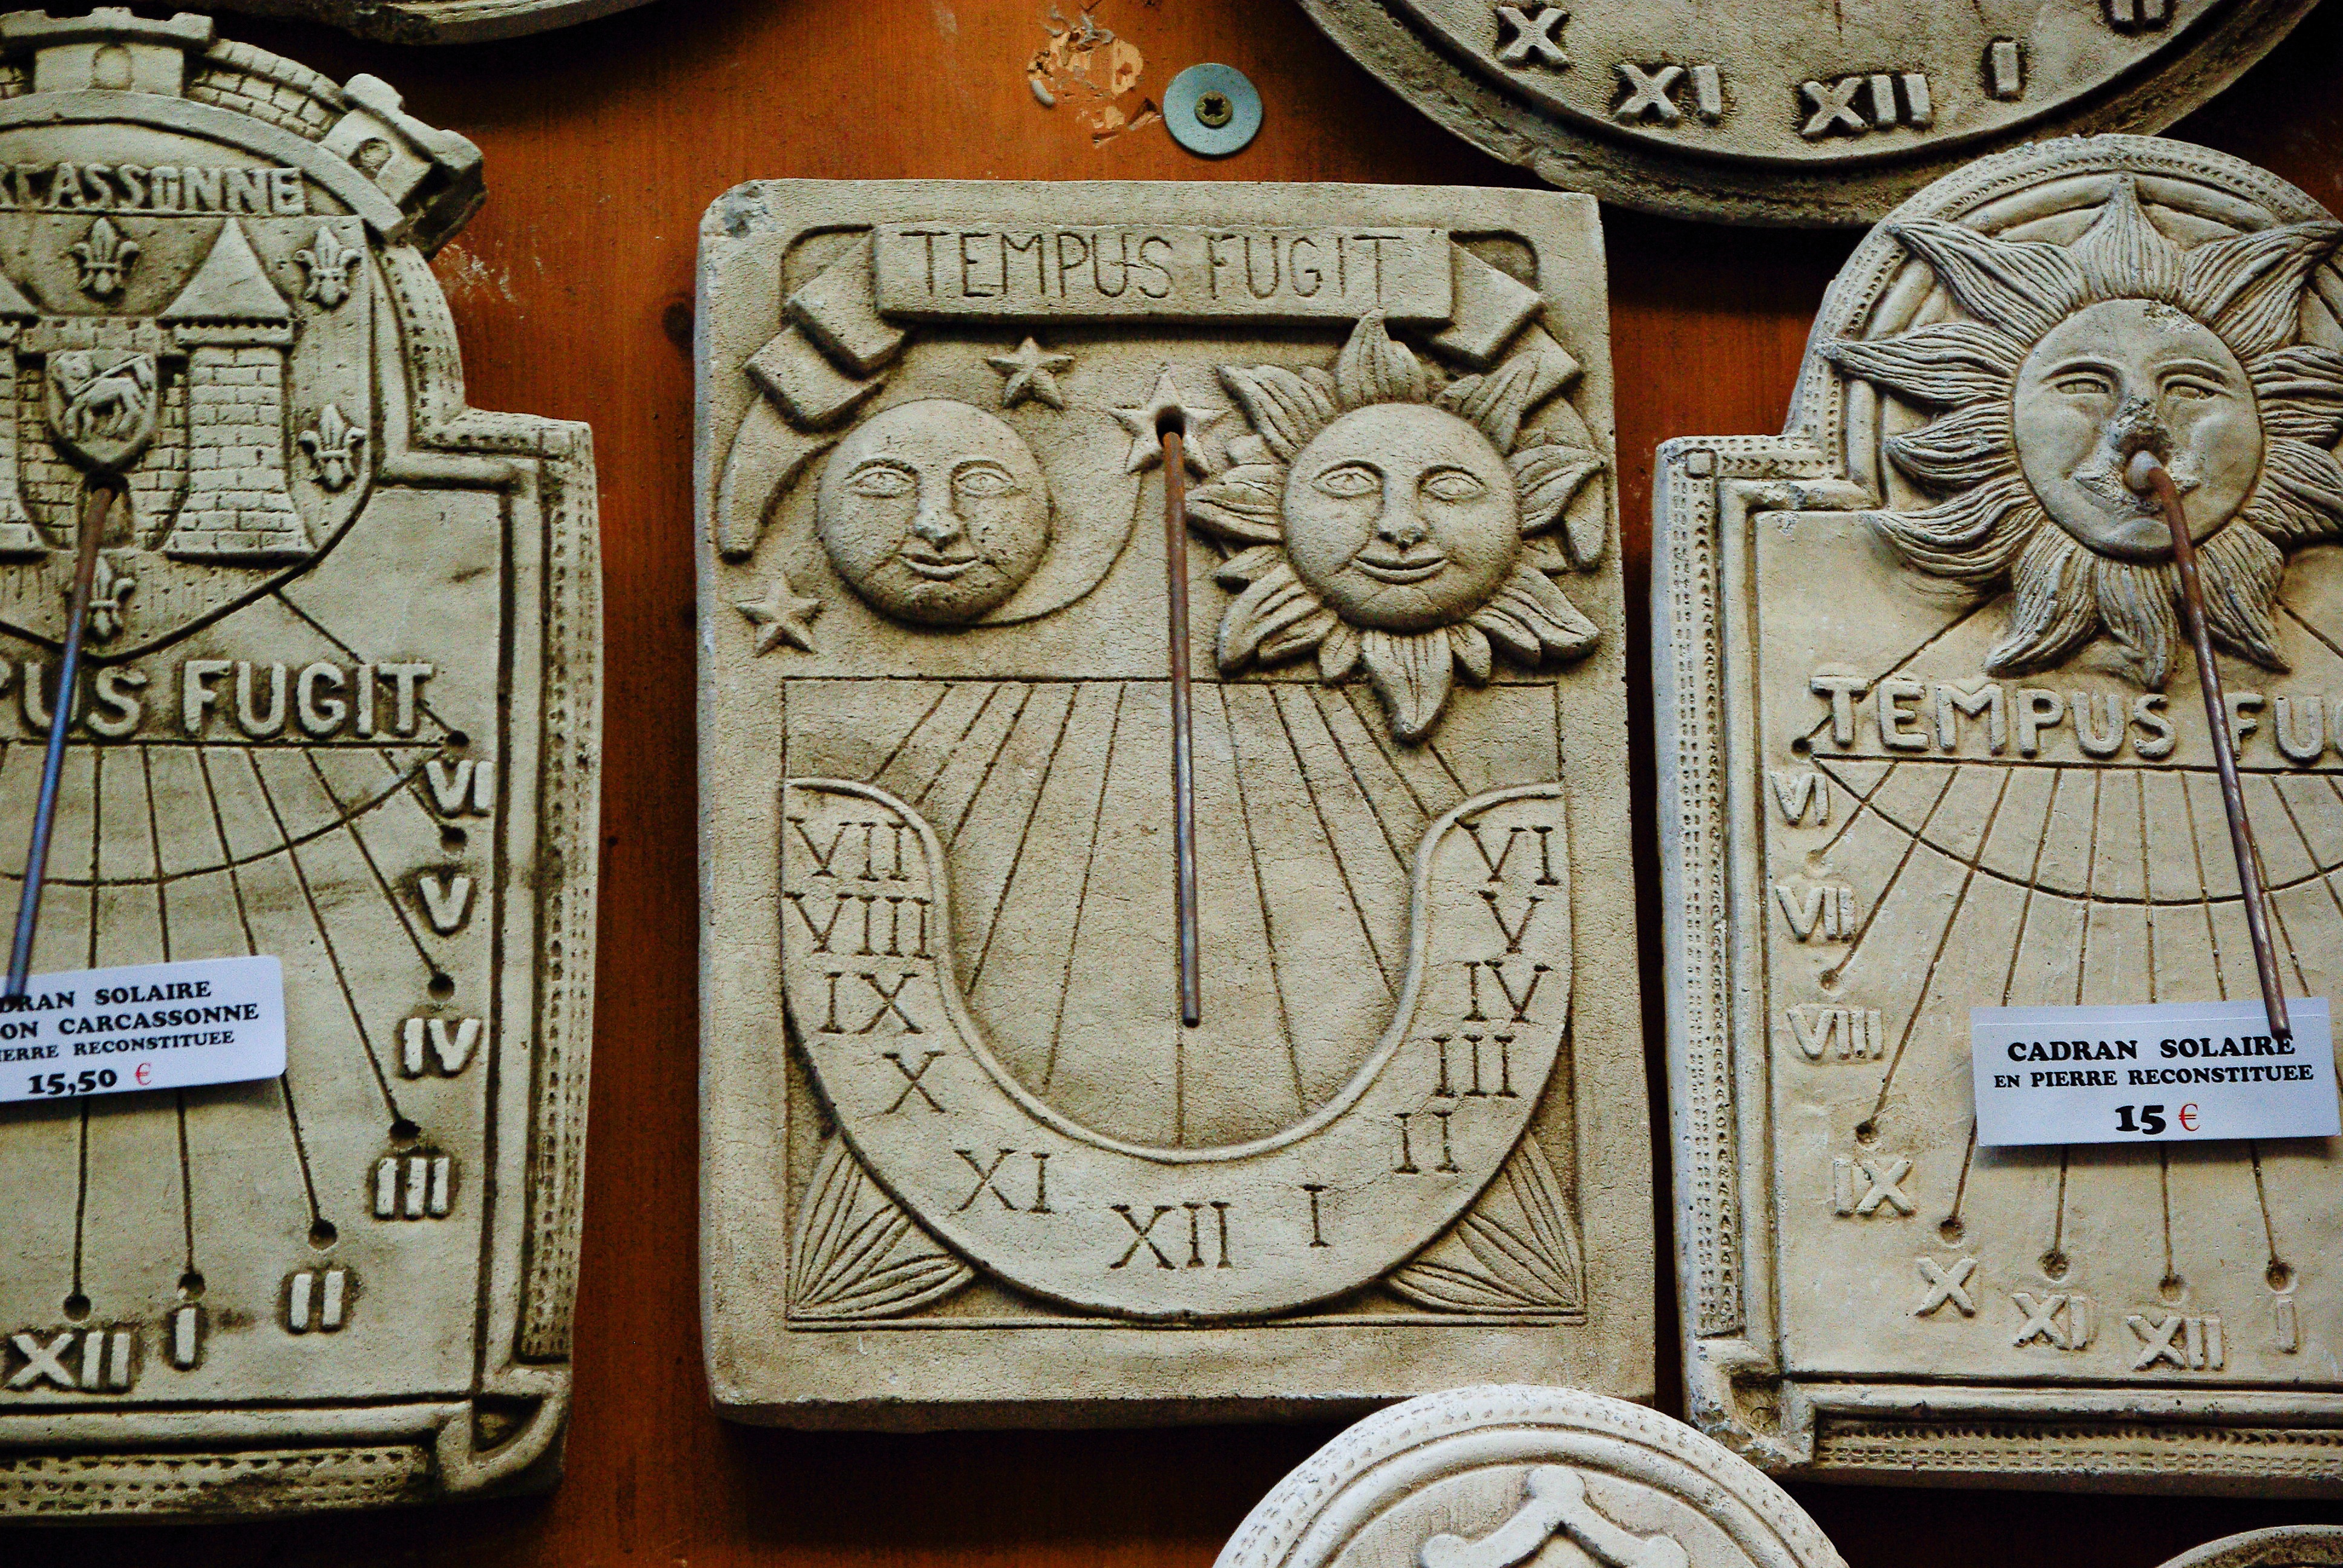
wood, time, number, art, drawing, crafts, history, pierre, carving, relief, sundial, ancient history